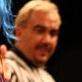
Age: 23